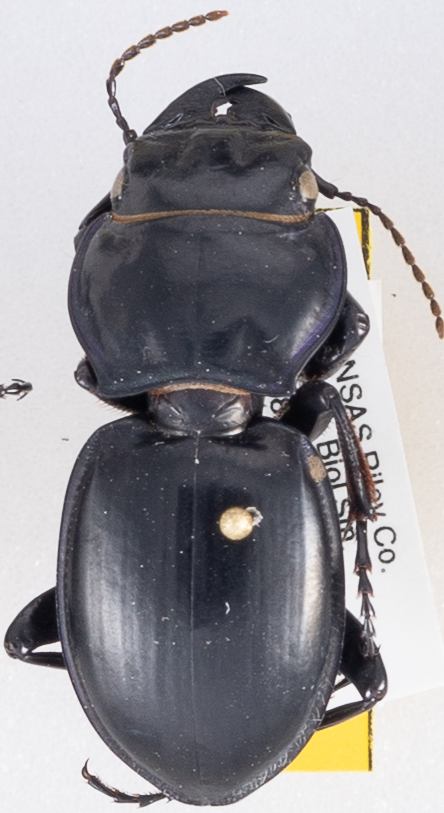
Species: Pasimachus californicus
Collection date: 2019-05-22
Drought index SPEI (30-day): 2.09
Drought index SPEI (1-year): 1.45
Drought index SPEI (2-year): -0.062